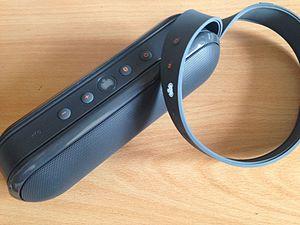
Enceinte bluetooth audio s noire
Ministry of Sound est une entreprise et boîte de nuit britannique, localisée à Londres, plus précisément à Elephant and Castle. Elle est classée dans le top 100 des meilleures discothèques par DJ Magazine. Ministry of Sound Group Ltd. est également spécialisée dans d'autres produits dérivés, comme des compilations musicales et des vêtements.